Slovenian Catholic Girl Guides and Boy Scouts Association

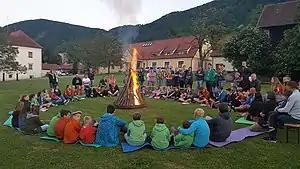

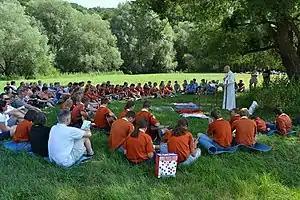

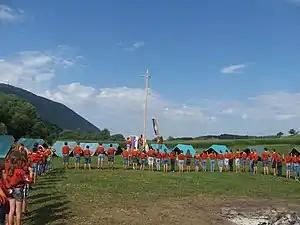
Flag formation of Slovenian catholic Scouts (ZSKSS) on Summer camp 2017

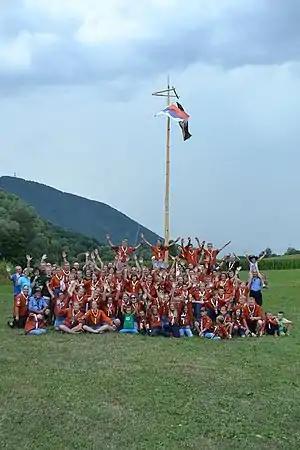

The Beavers Scout Motto: ("Solid dam") The Cubs Scout Motto: ("Best as possible"), The Scouts/Guides Motto: ("Be Prepared"), The Rover Scouts Motto: ("To serve").